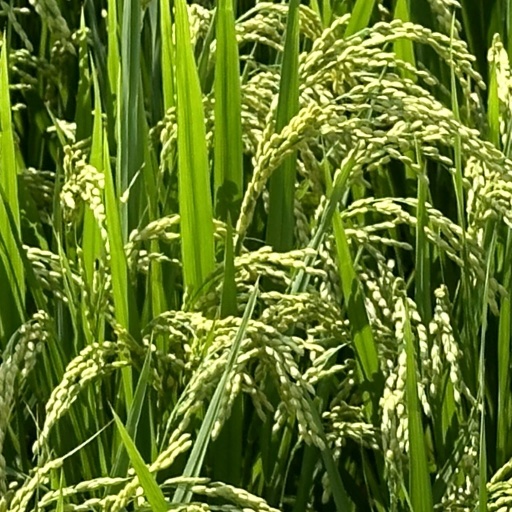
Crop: rice